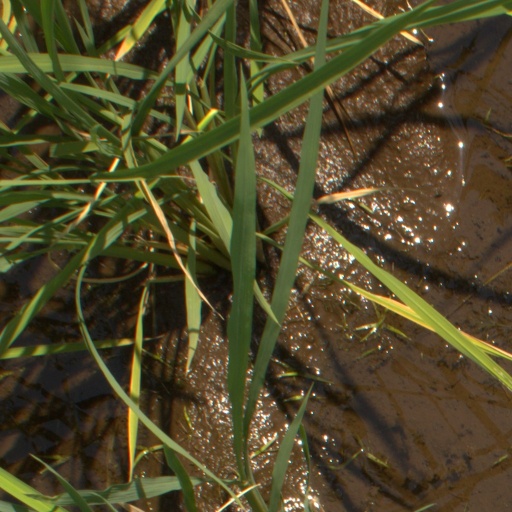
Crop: rice